Victoria Leigh Soto

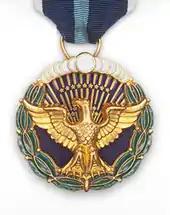
Awarded posthumously the Presidential Citizens Medal in 2012

In 2012, Eastern Connecticut State University created the Victoria Leigh Soto Endowed Memorial Scholarship Fund, awarded to students aiming to become teachers.